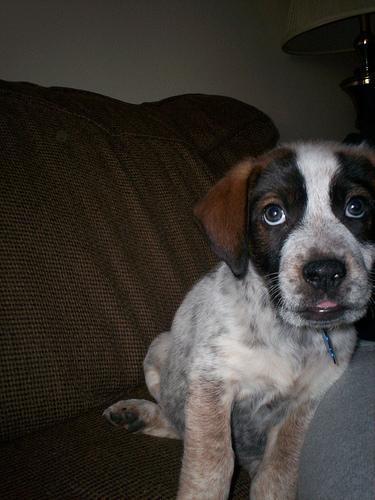
bluetick